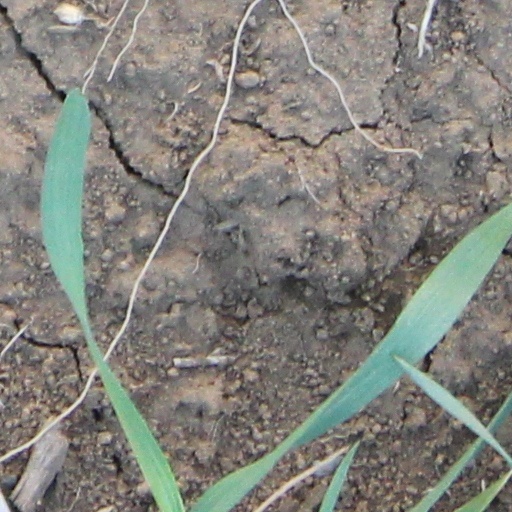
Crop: wheat